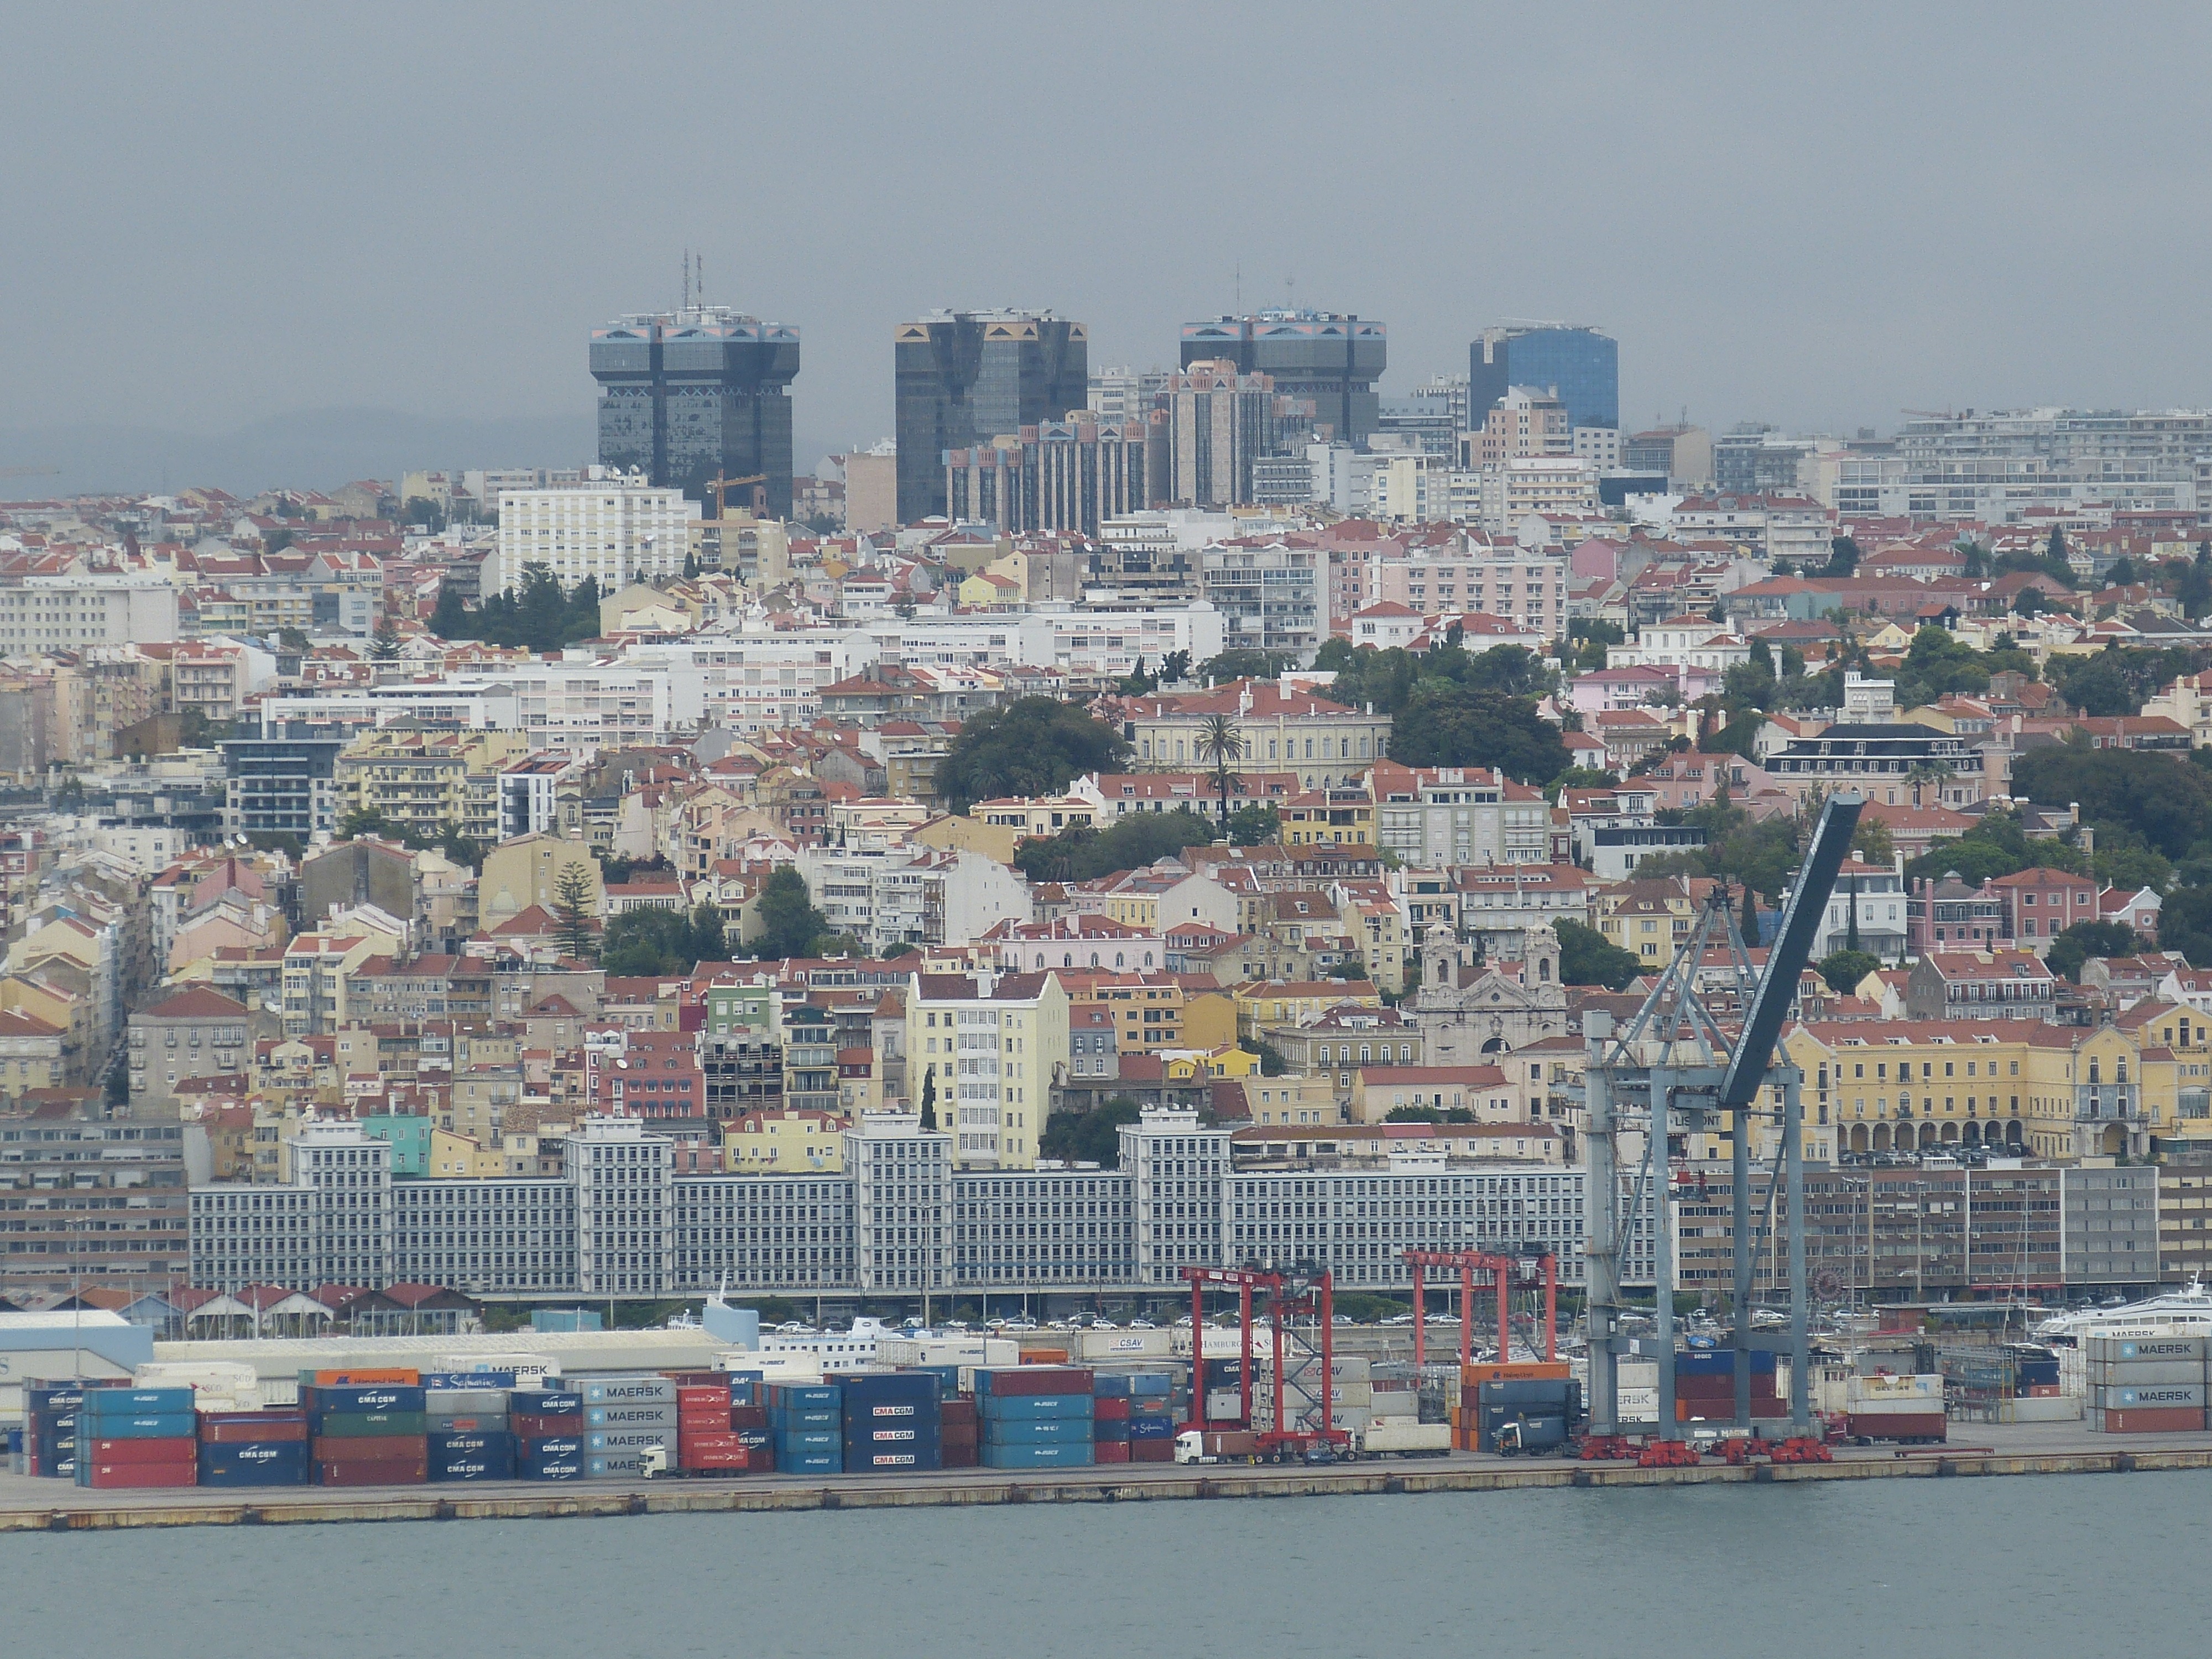
sea, coast, skyline, city, skyscraper, river, cityscape, downtown, vehicle, harbor, port, tower block, container, outlook, portugal, crane, shipping, historically, lisbon, tejo, metropolis, harbour cranes, container terminal, bird's eye view, aerial photography, urban area, residential area, human settlement, metropolitan area